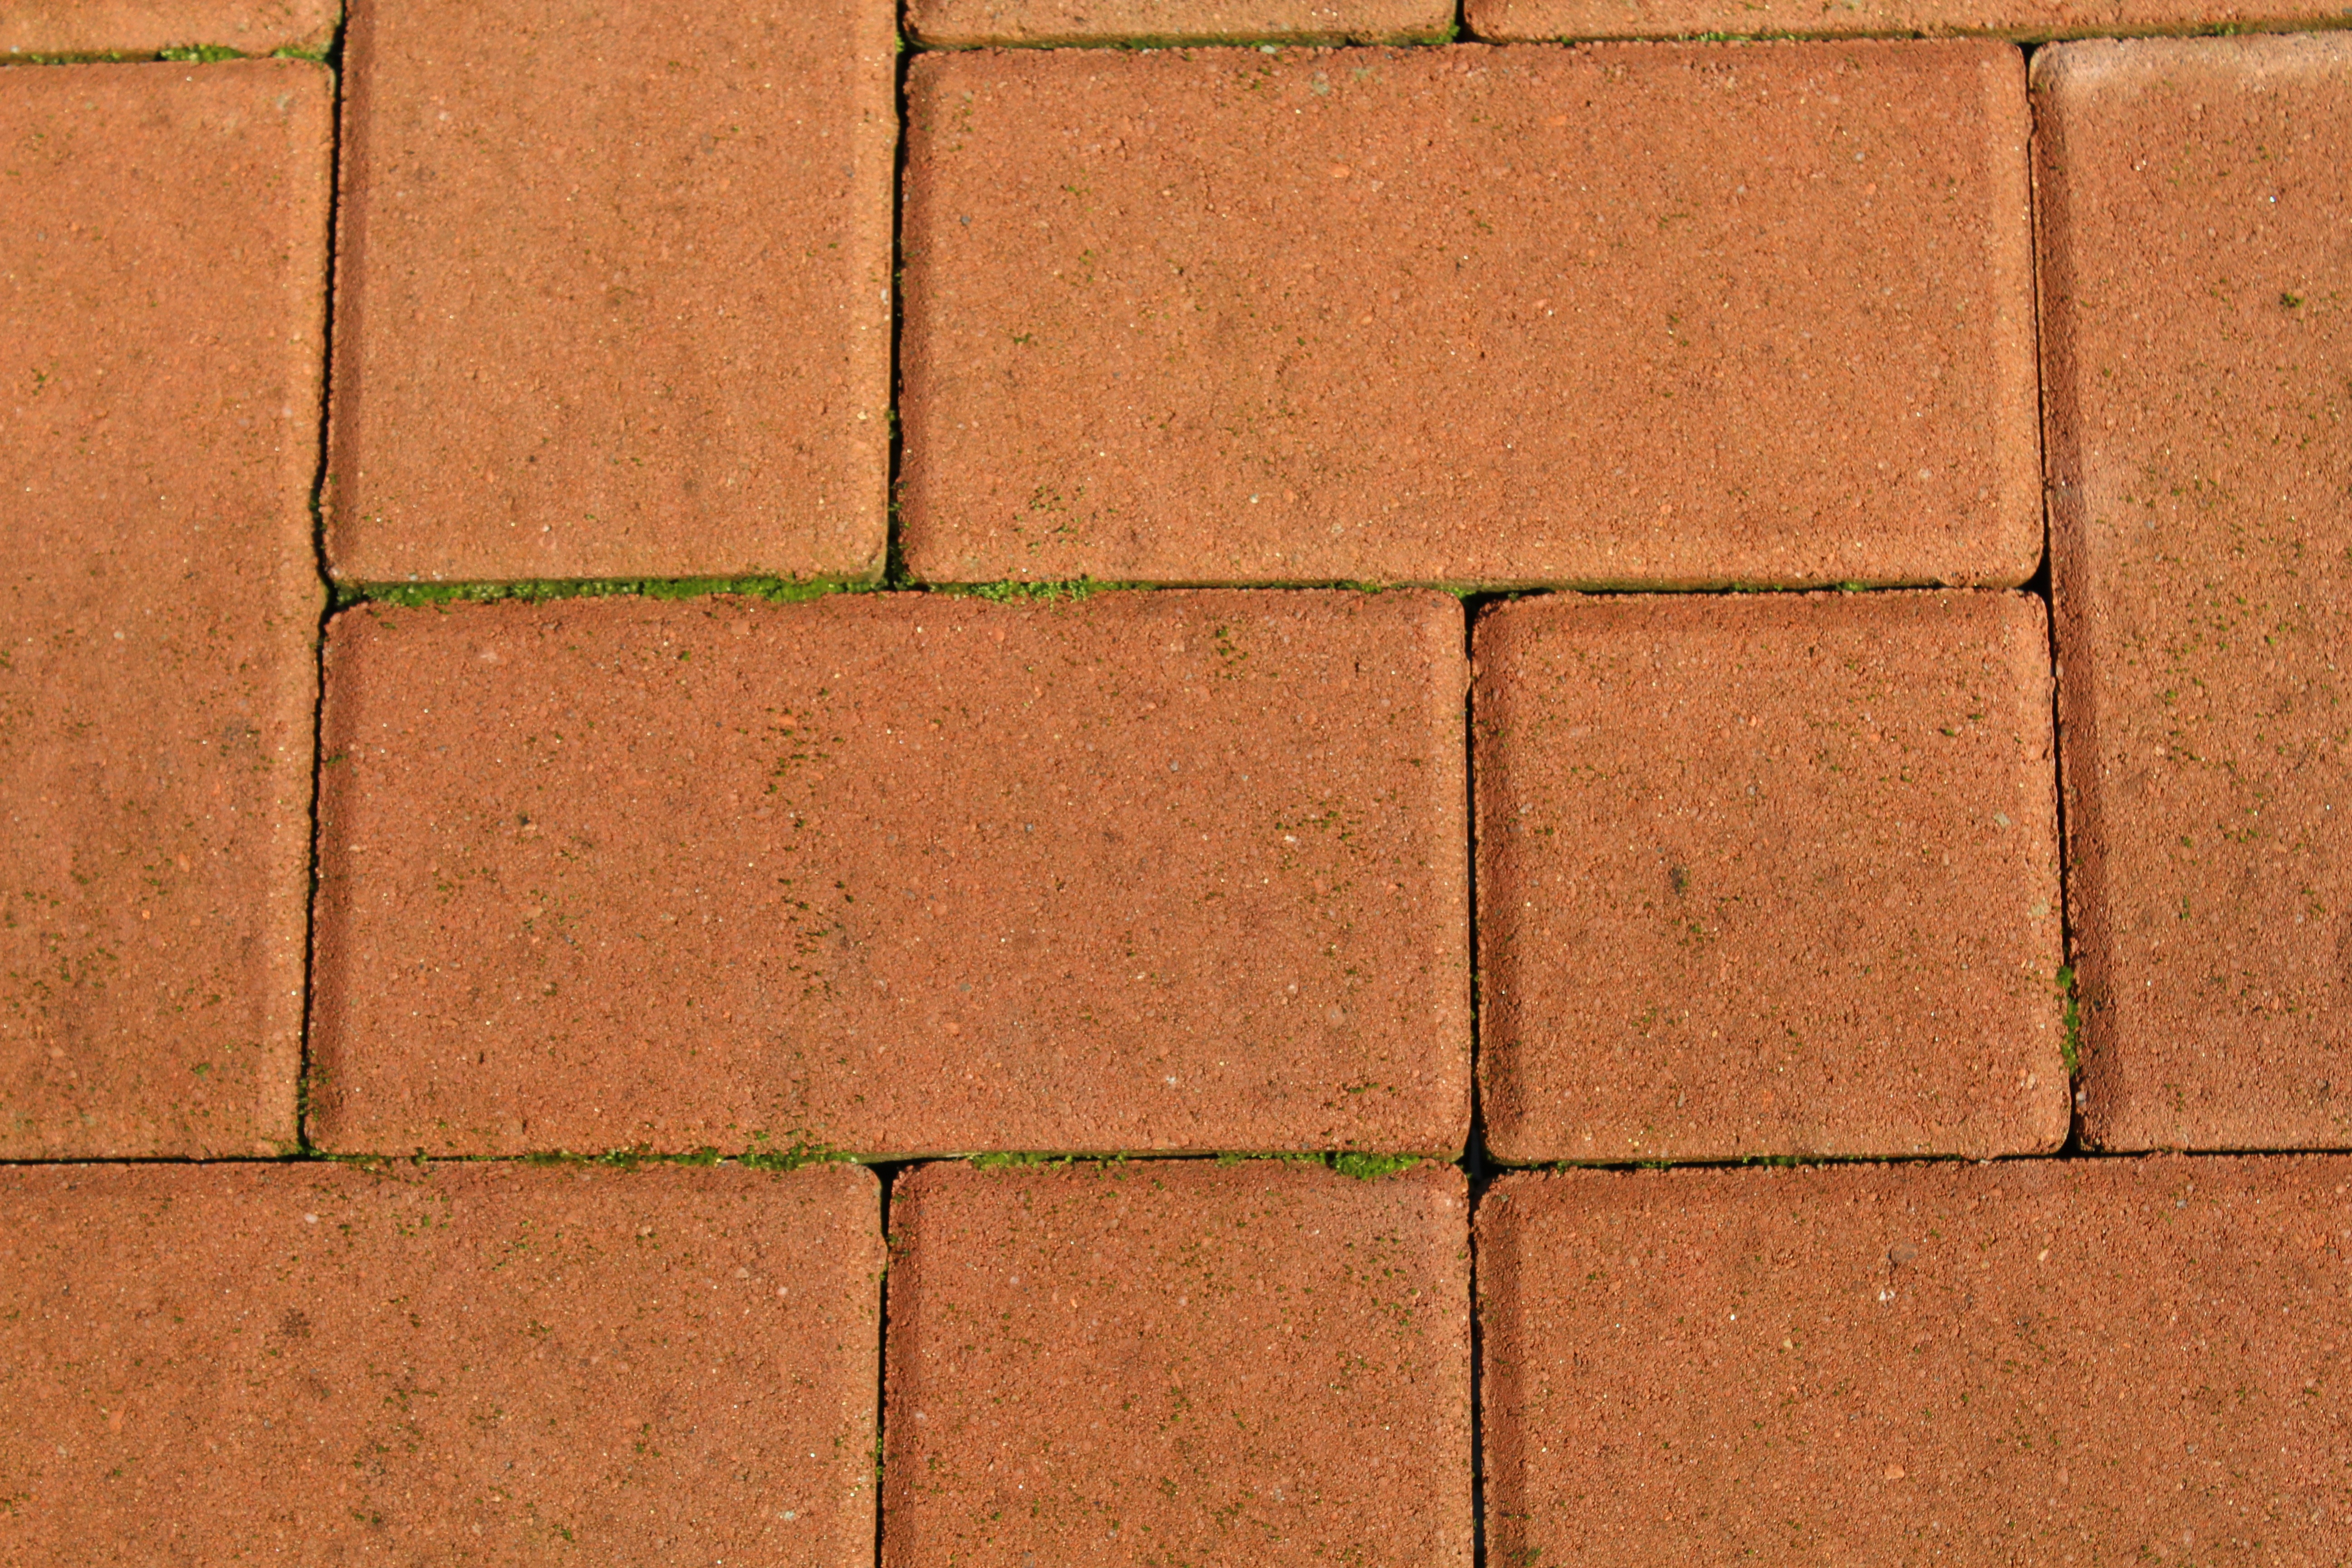
floor, building, wall, soil, tile, brick, material, hardwood, tiles, brickwork, masonry, mason, flooring, road surface, coatings, tiler, hardwood floors